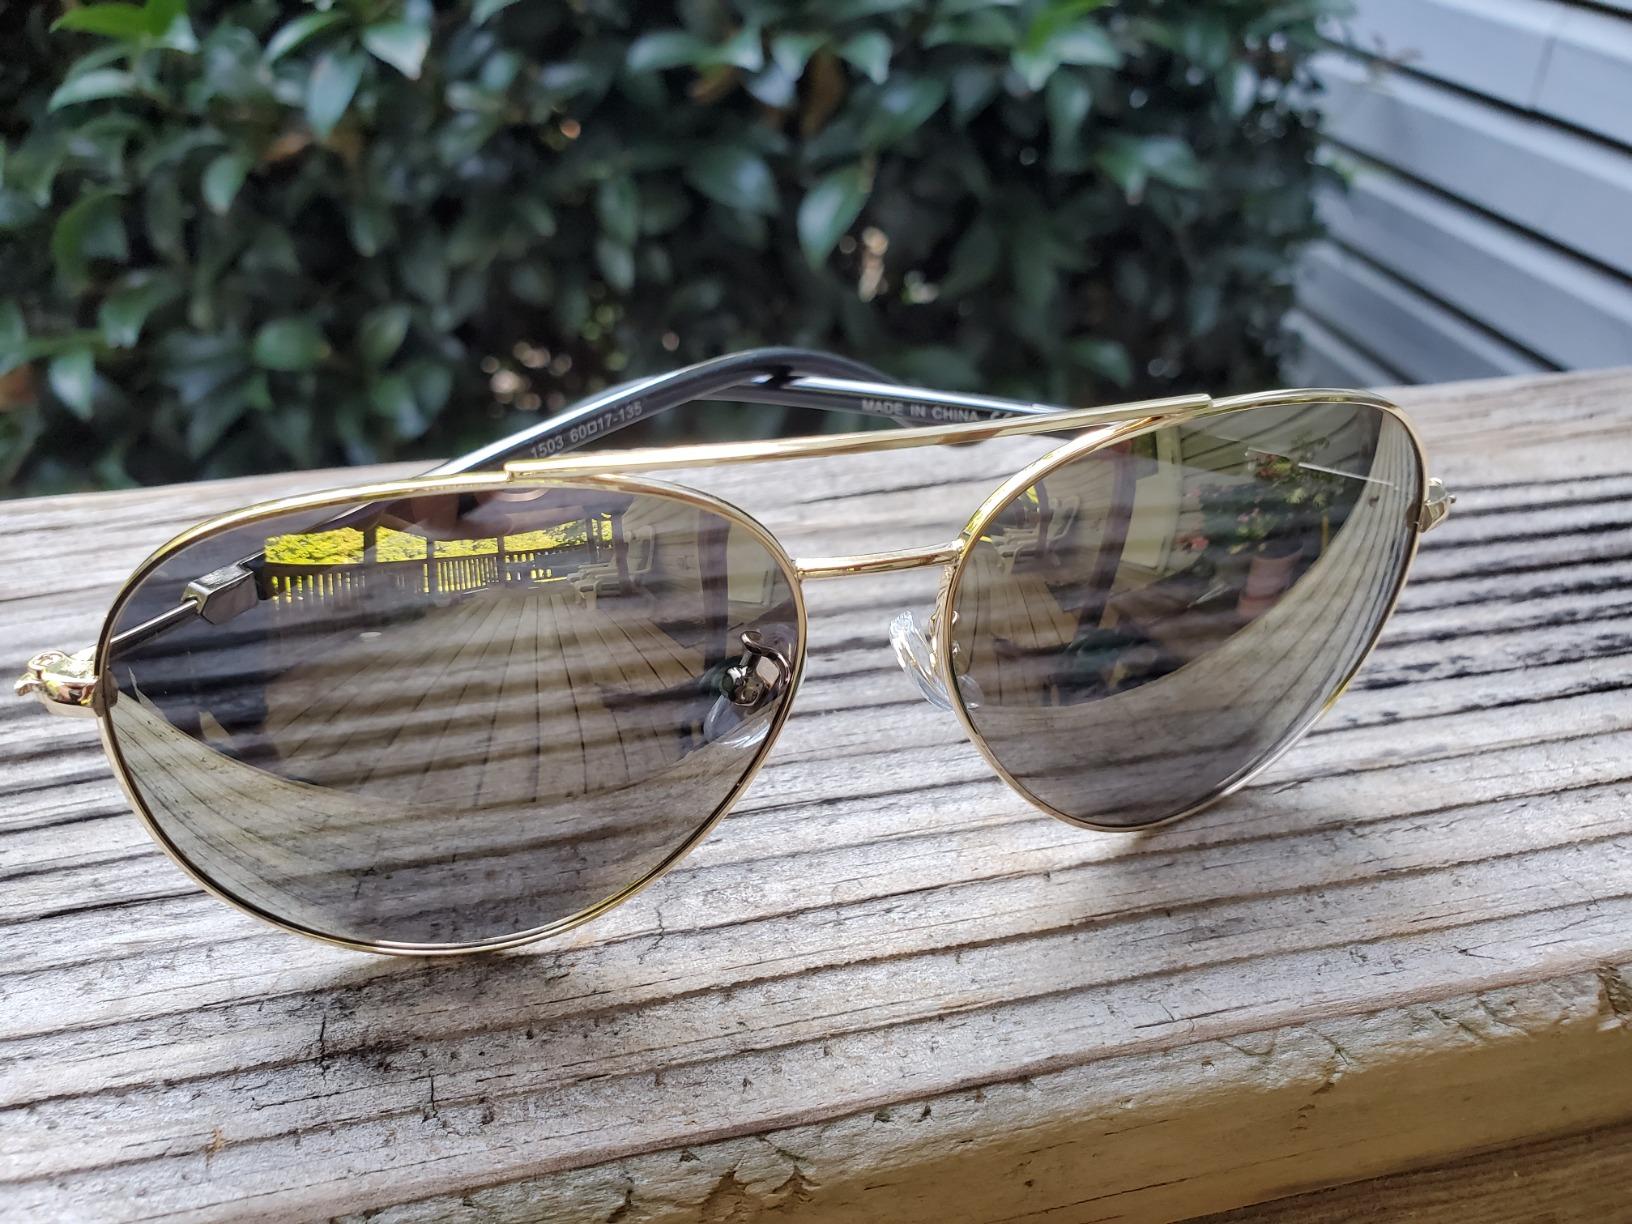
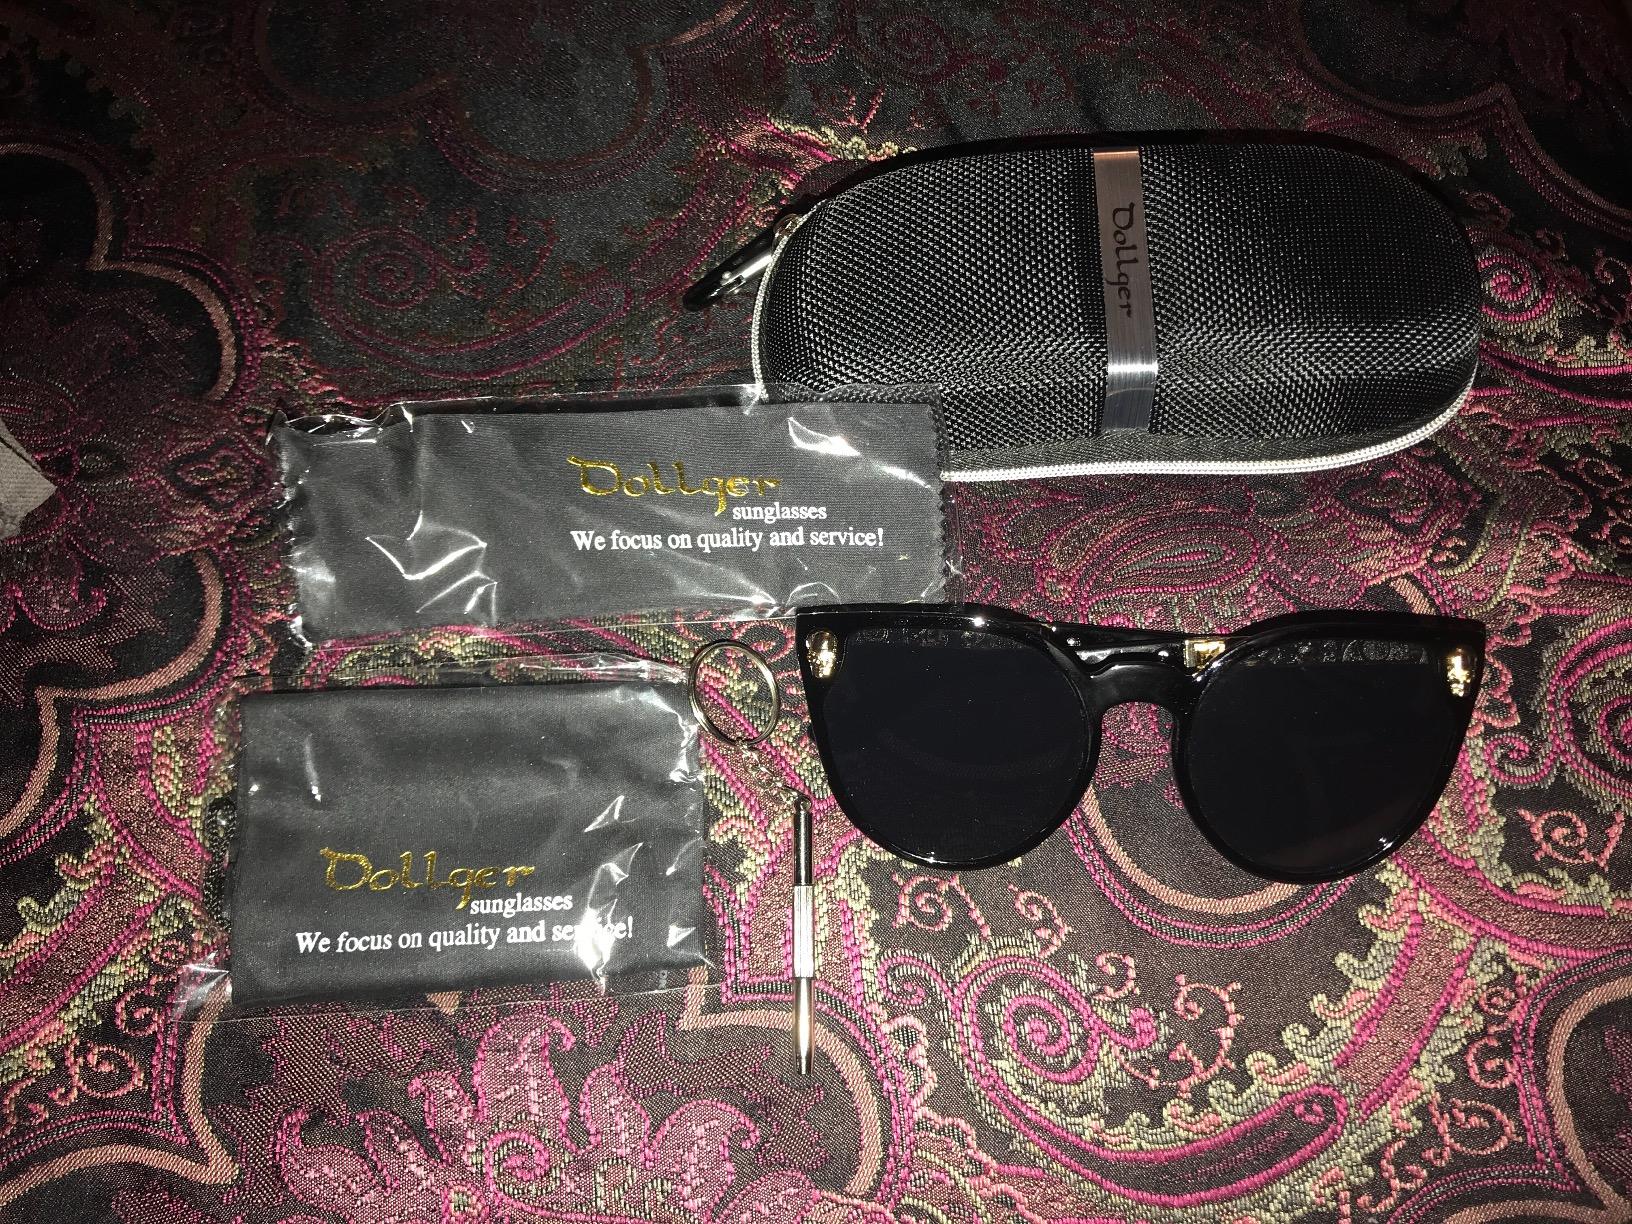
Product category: accessories_sunglasses
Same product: no